Troja Bridge

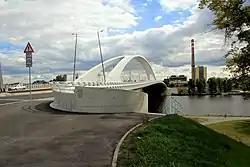

The Troja Bridge (2014) is a bowstring arch bridge in Prague that crosses the Vltava river. It opened to traffic in October 2014. The bridge is long. It was designed by Mott MacDonald and Koucky Architects, and was constructed by Metrostav. It connects the districts of Troja and Holešovice. The bridge is noted for slender arch and low height-to-span ratio.